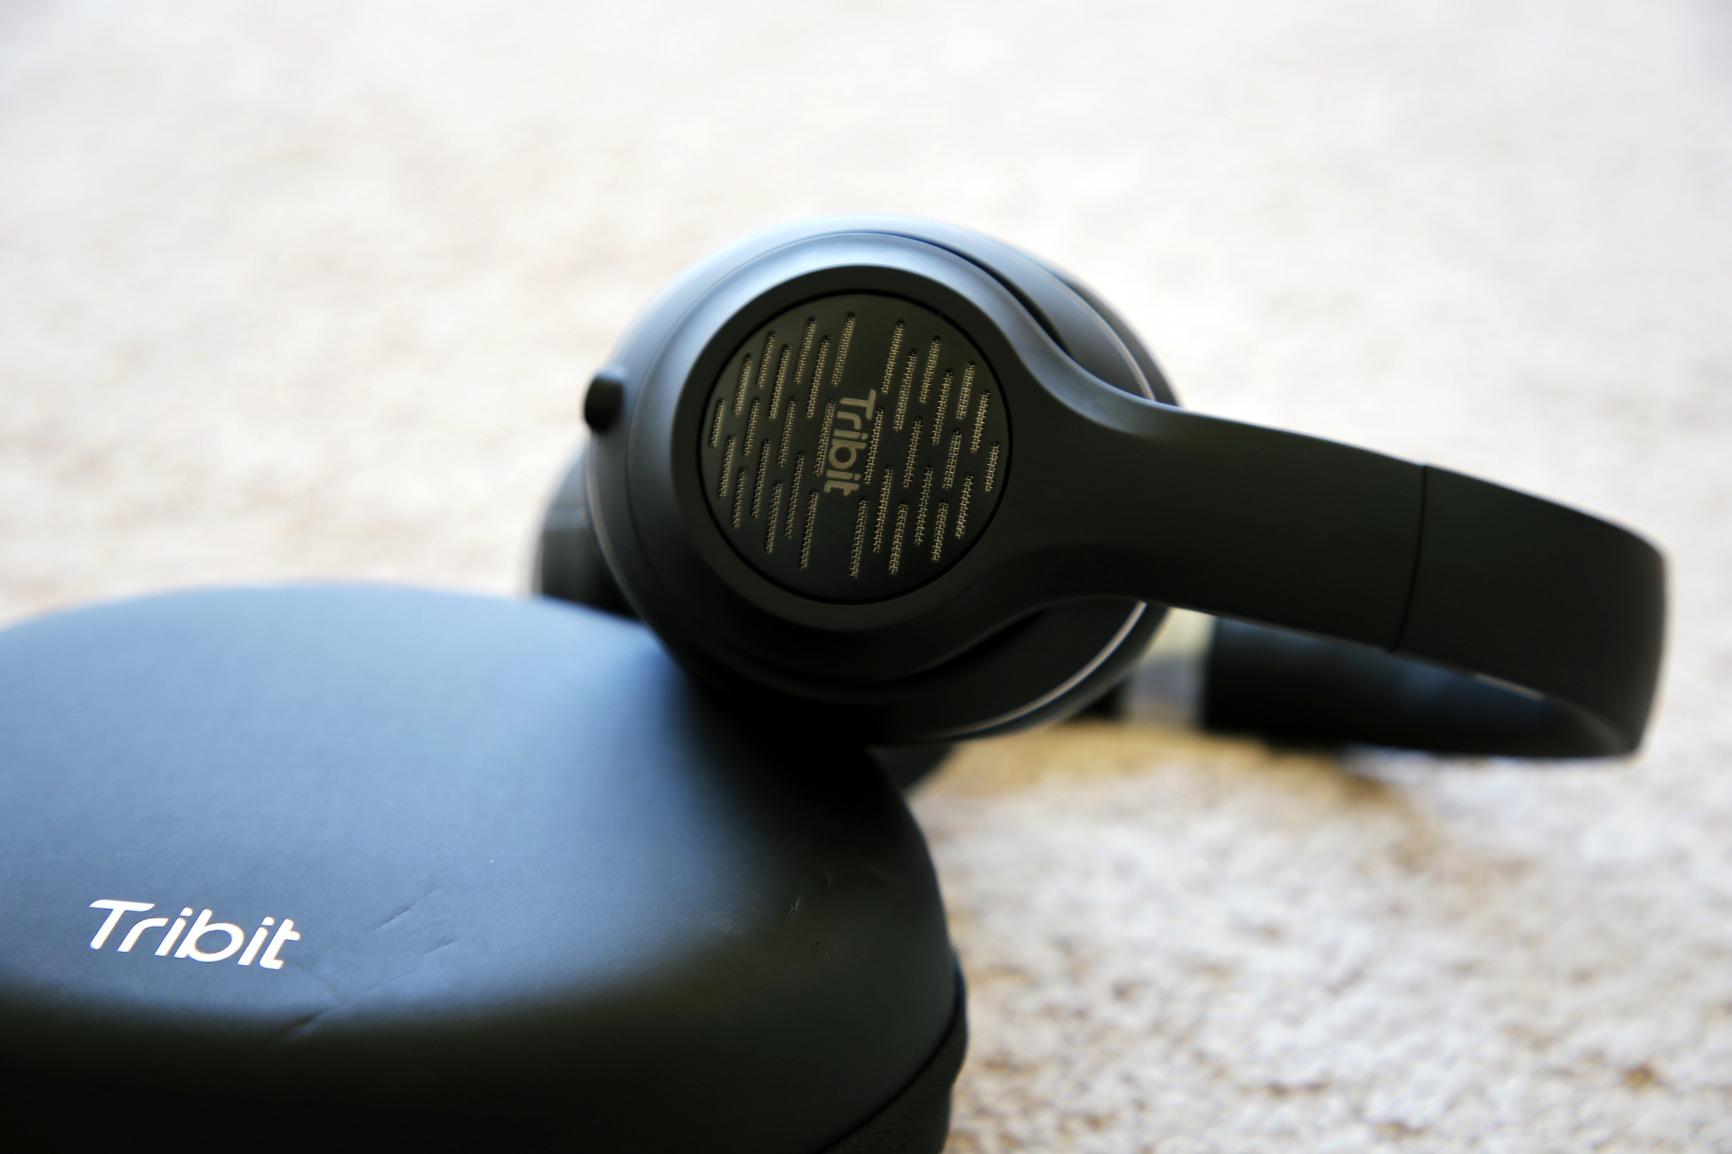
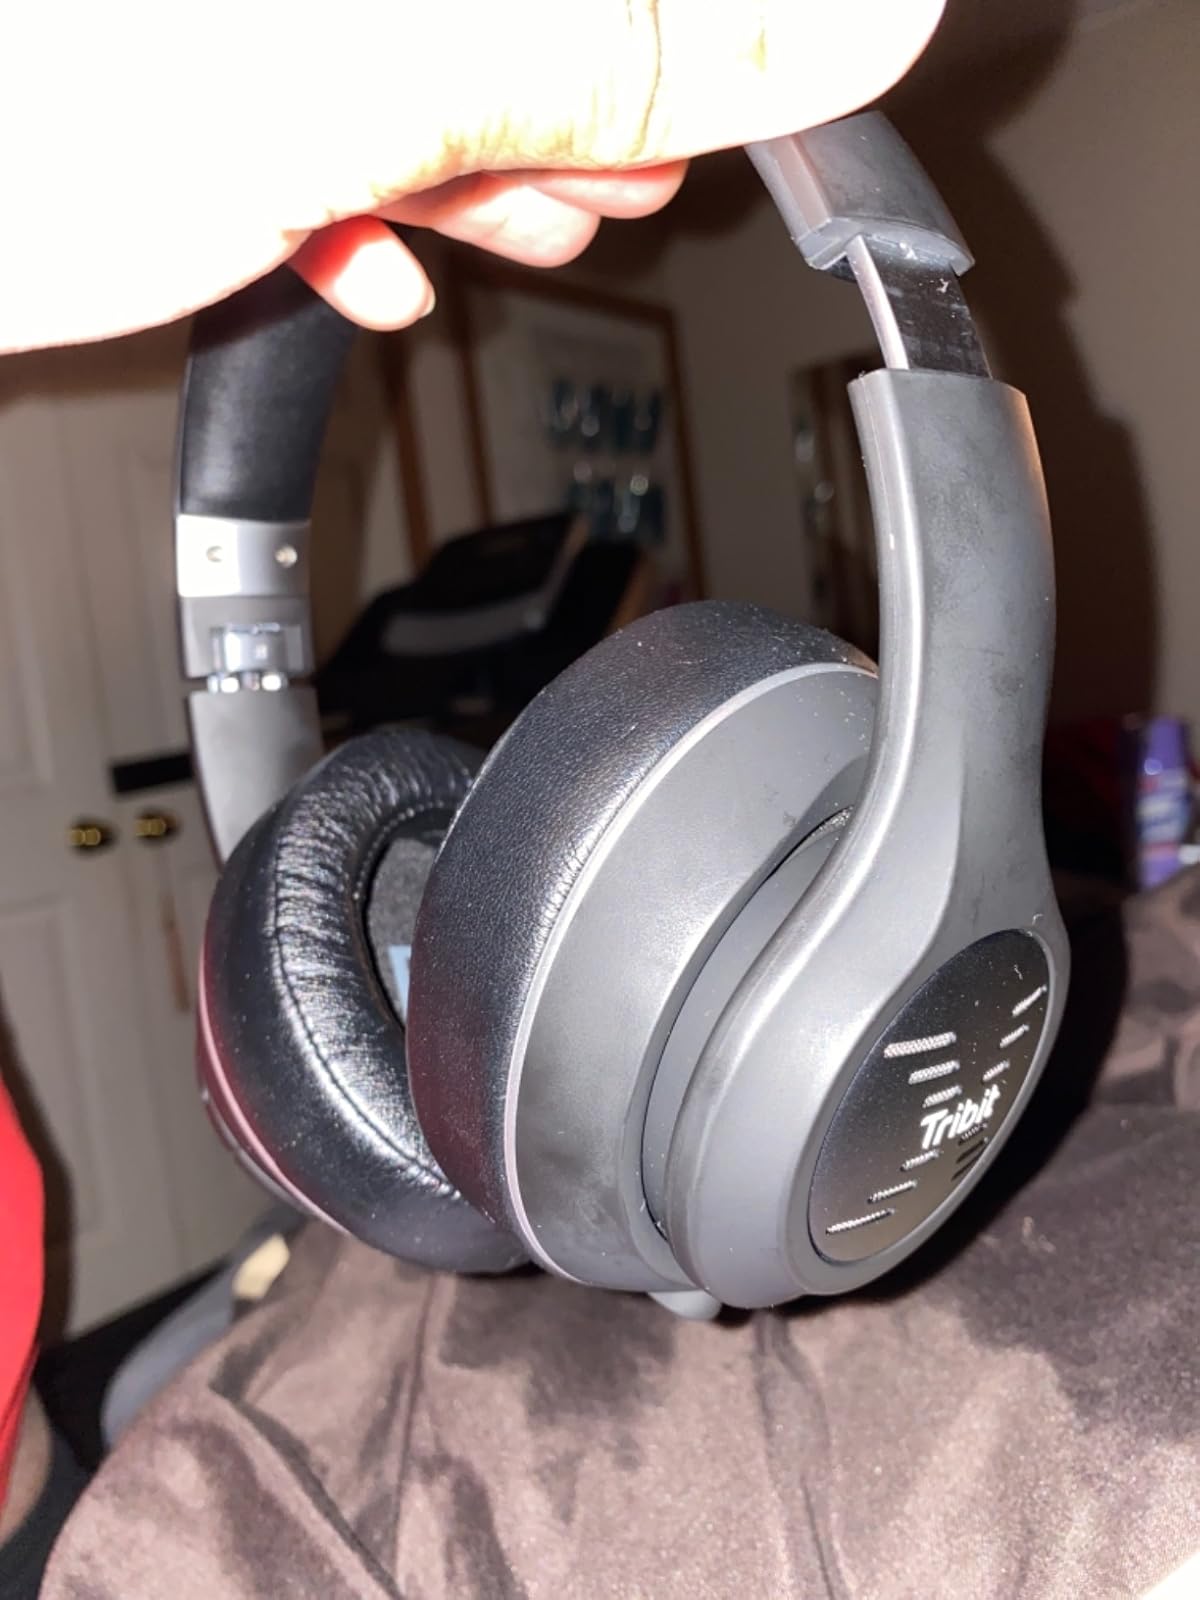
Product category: headphones
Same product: yes